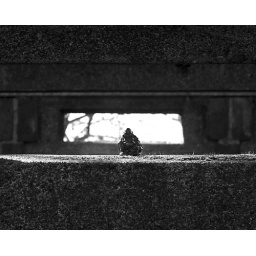
Part of my Little Buddha series, in a stone window in a stairwell in Seattle.